Speechless (Ciara song)

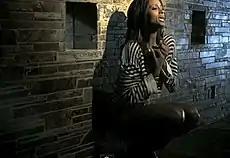
Ciara in front of a stone wall in the video.

The video was directed in Los Angeles, California on September 10, 2010 by Colin Tilley. It chronicles Ciara in a menagerie of settings, in the mountains, a mansion, a reflection pool, and a warehouse. The minimalistic clip sees numerous wardrobe changes, and unlike typical Ciara videos, it does not highlight dance aspects. Several outfits she dons include low-riding jeans and a shirt which reveals her abs. Becky Bain of Idolator compared Ciara to Janet Jackson in the clip, noting Ciara's "oversized top and comfy jeans" to Jackson in "Again" and "Love Will Never Do." Bain positively reviewed the clip, stating, "It's a safe video, for sure, but oh-so nice to look at." A "Rap-Up" writer stated "after watching the grown 'n' sexy new Colin Tilley-directed video from Ciara, you're guaranteed to be left 'Speechless.'" Although he appreciated Ciara for lowering down the sex appeal and relying on her vocals, Ed Easton Jr. of WXRK gave the video seven of ten stars, and said that it was not enough to put Ciara "ahead of all the talented musical divas in the industry." Easton went on to say that "the video is not meant to be over-sexual but still gives us an intimate feel to the singer that, in the long run, may even garner better responses among all age demographics." He also complimented the video as a whole saying, "The shots of Ciara are stunning and she is shown to be serious about her quest for love from a special someone."